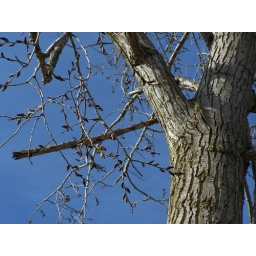
buds against blue sky